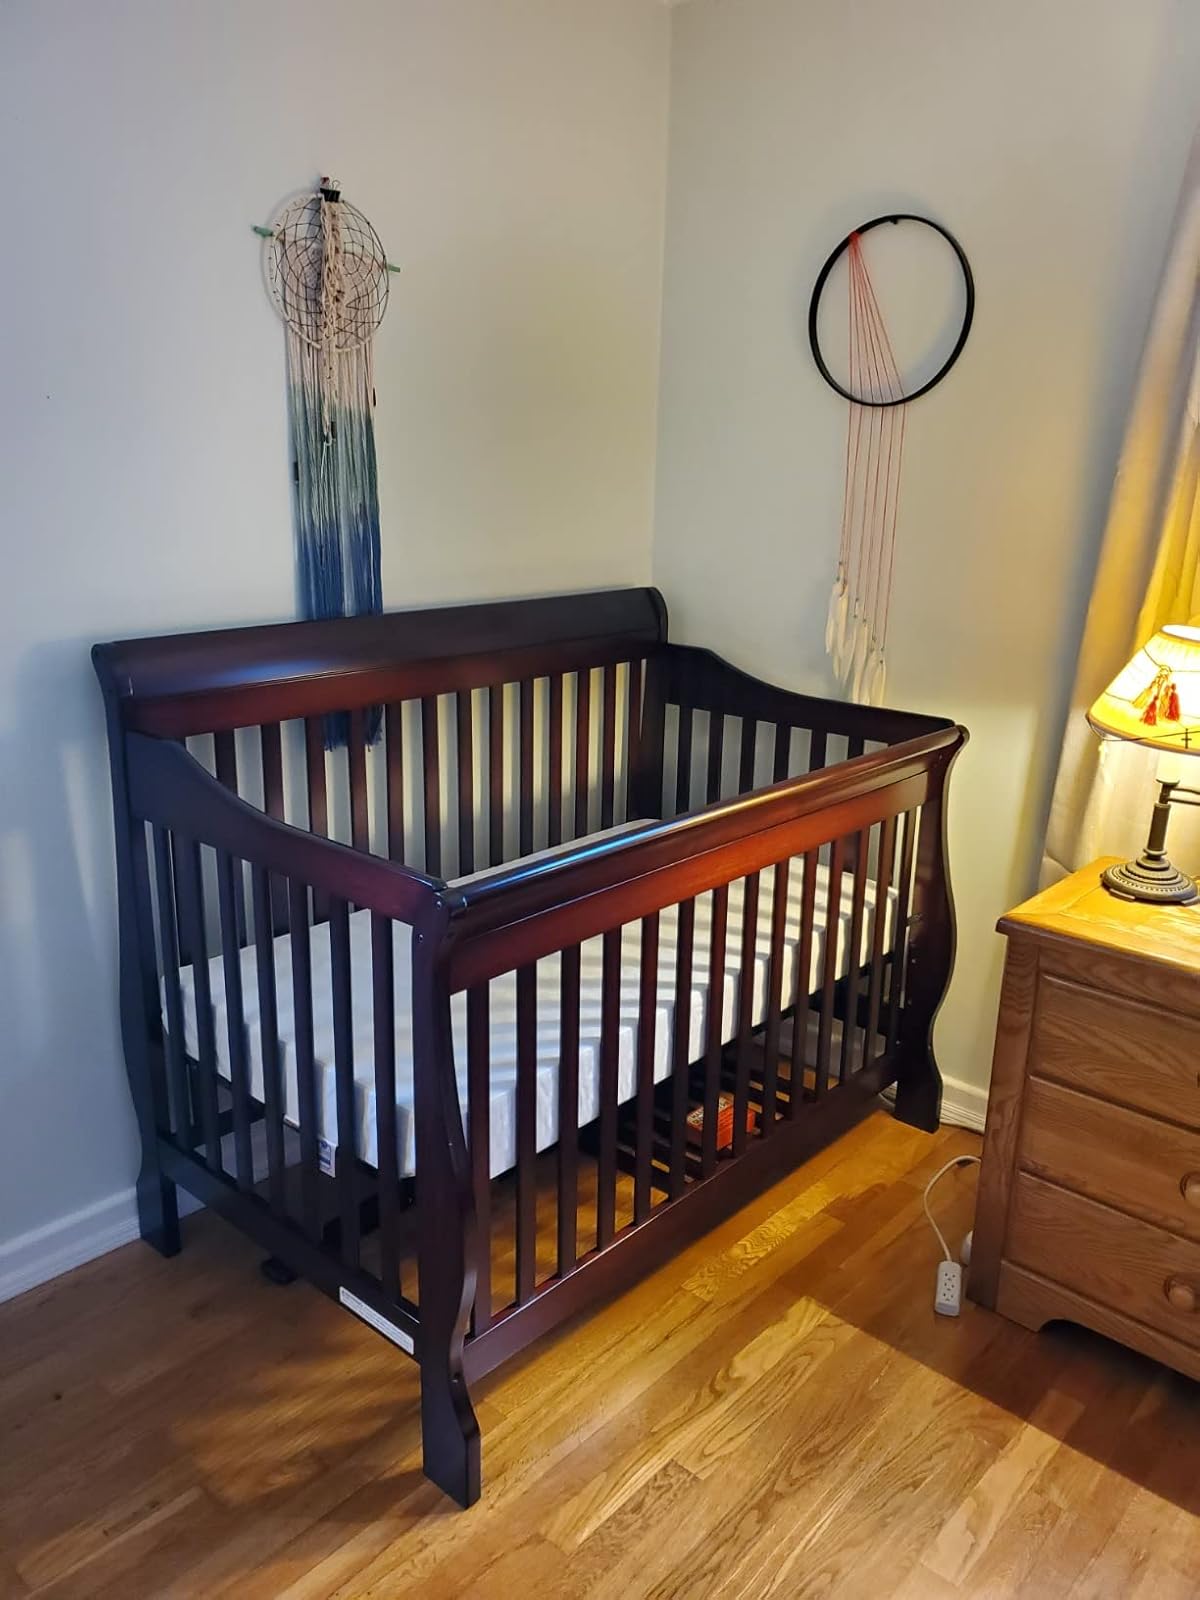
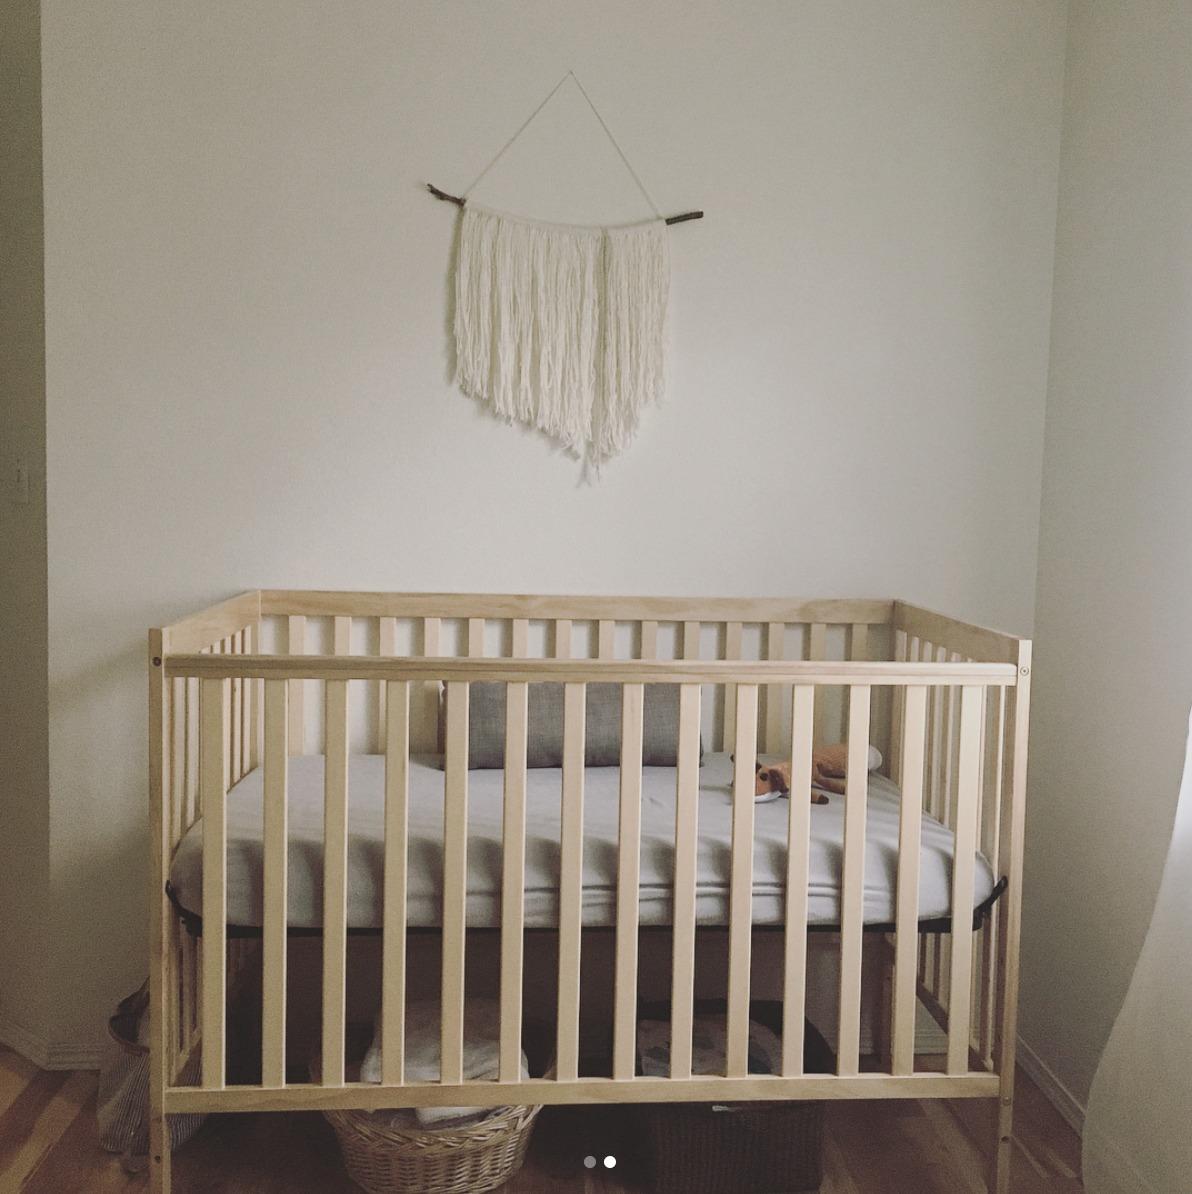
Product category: products_crib
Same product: no